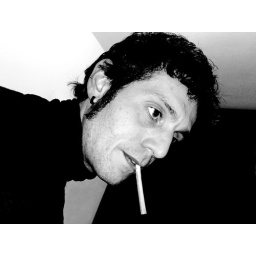
Man in black and white